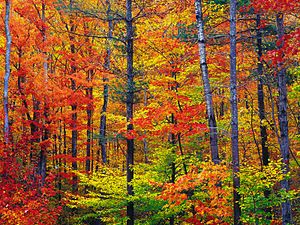
New Hampshire / Geografi
Efterårsfarver i New Hampshire
New Hampshire er en amerikansk delstat. Statens hovedstad hedder Concord, mens Manchester er den største by. Staten har 1.342.795 indbyggere.